Schulich School of Medicine and Dentistry

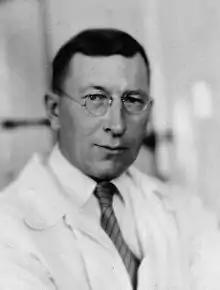
Frederick Banting, primary discoverer of insulin

Since their founding, the medical and dental schools have produced a number of famous physicians and inventors, including: